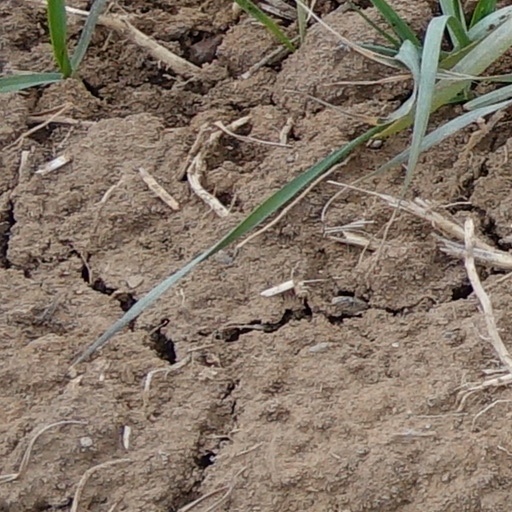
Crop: wheat